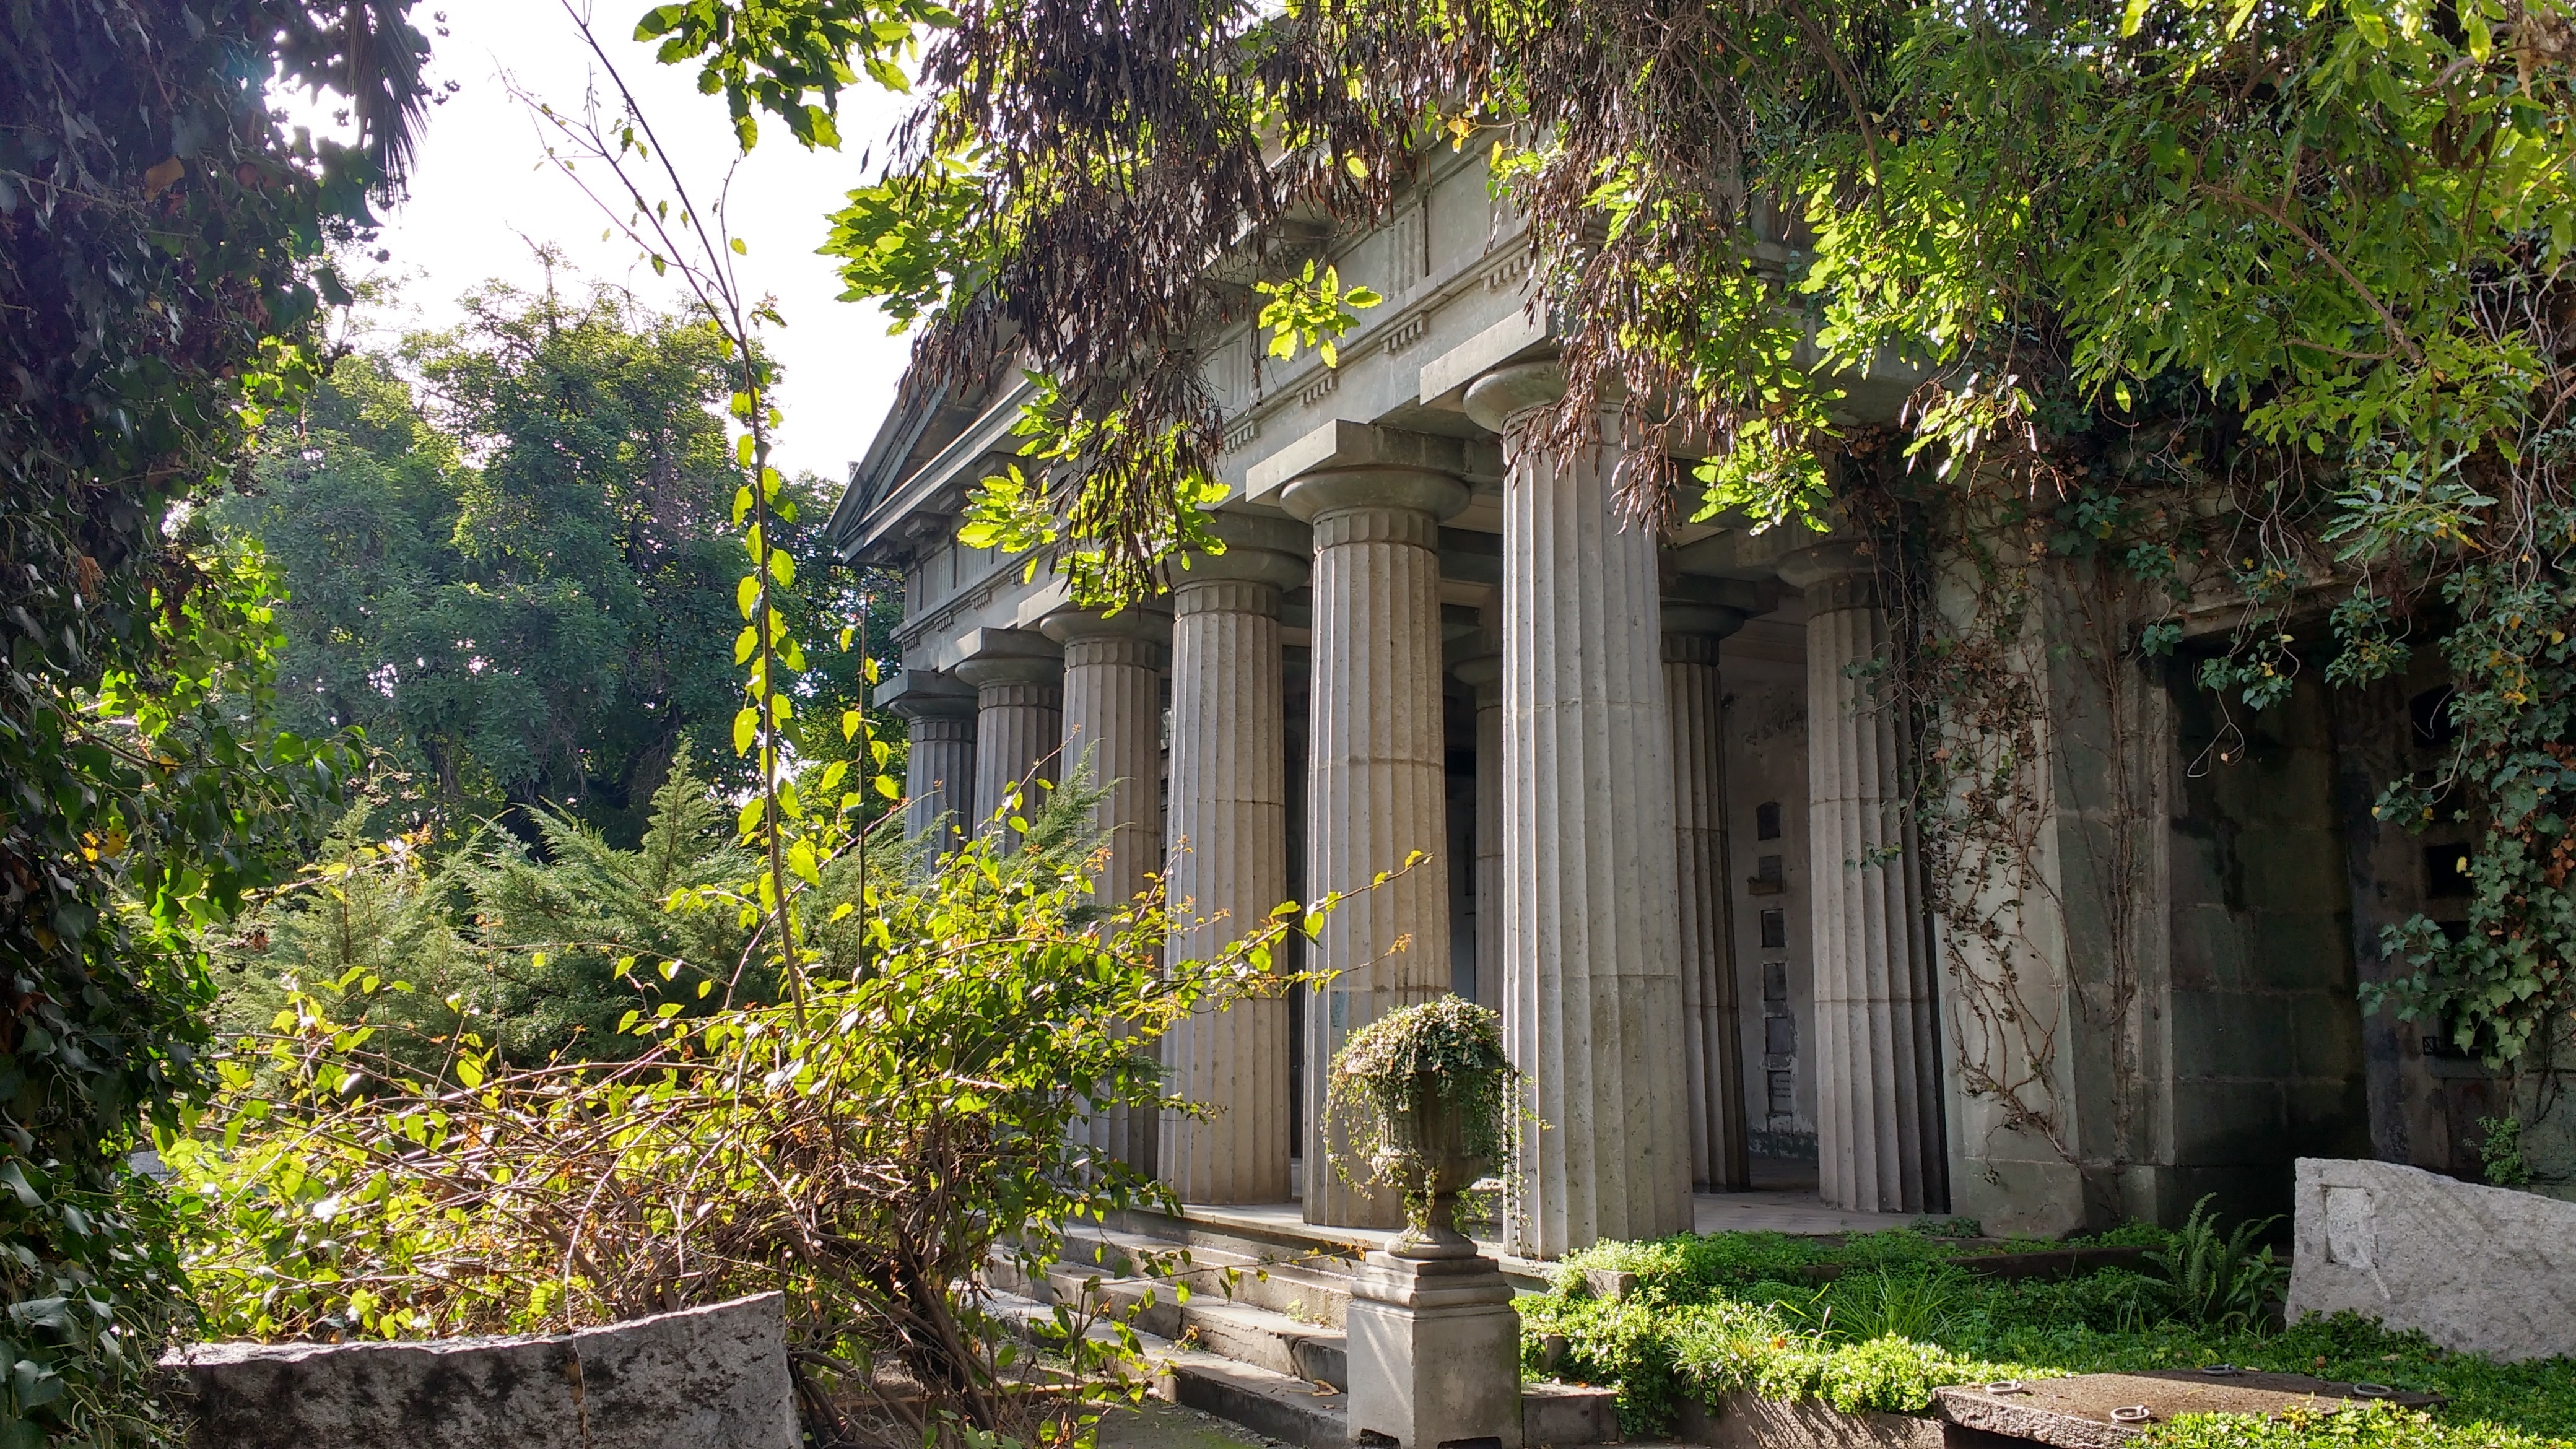
landscape, nature, mansion, house, old, home, construction, abandoned, property, garden, old building, trees, courtyard, historical, estate, yard